Ľudovít Rajter

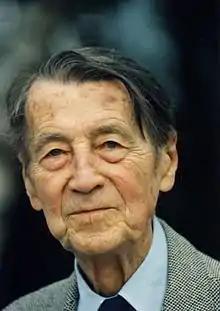
Rajter in 1975

Ľudovít Rajter (30 July 1906 – 6 July 2000) was a Slovak composer and conductor, born in Austria-Hungary.